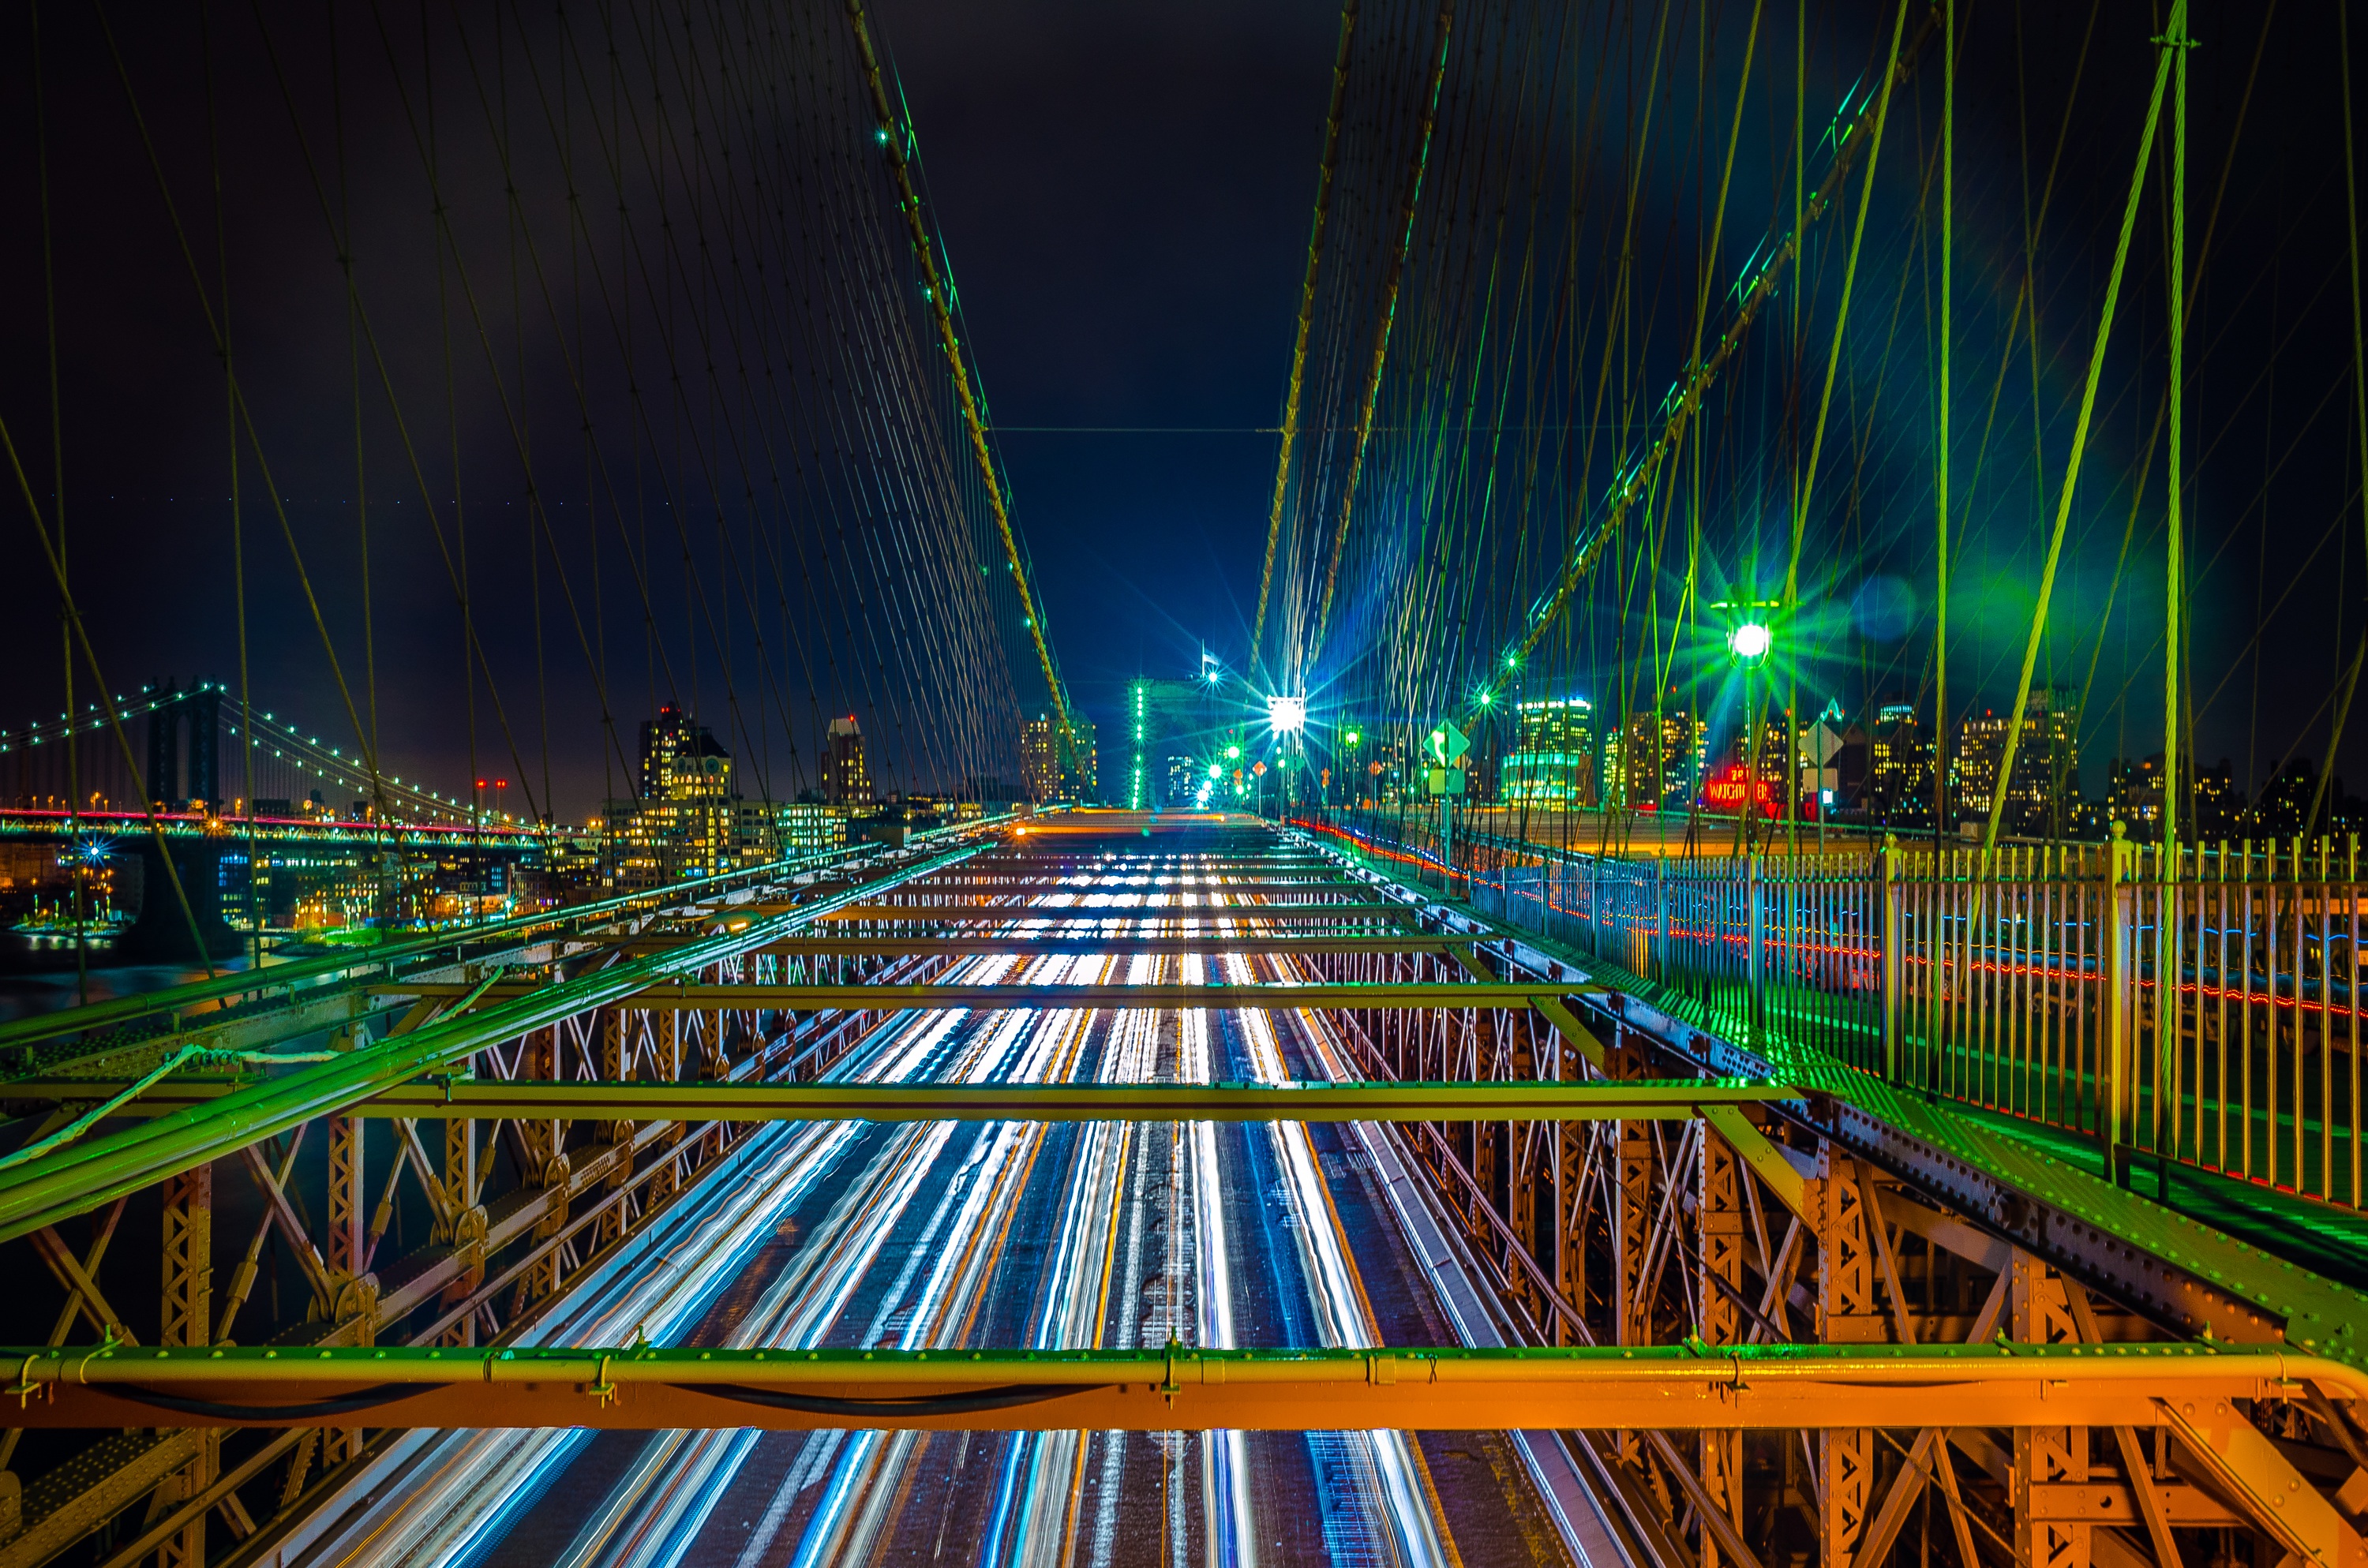
light, night, cityscape, reflection, stadium